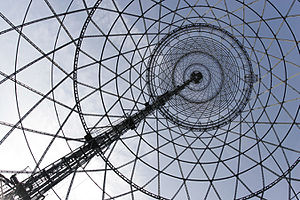
Sjukhovtårnet / Fotogalleri
Sjukhovtårnet i Moskva, opkaldt efter dets arkitekt Vladimir Sjukhov. Tårnet blev opført i årene 1920-1922 til radiotransmissioner, men benyttes i dag til tv-transmissioner. Tårnet skiller sig ud ved sin konstruktion i et hyperboloid net af stål.